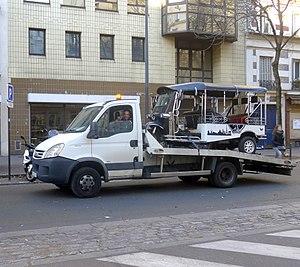
Dépanneuse ou fourrière, avenue Jean-Moulin - Paris XIV
Une fourrière est un garage utilisé par les services municipaux pour abriter des véhicules abandonnés sur la voie publique, ou objet d'une saisie, ou encore qui se sont trouvés dans une situation gênant une quelconque activité sur le domaine public.